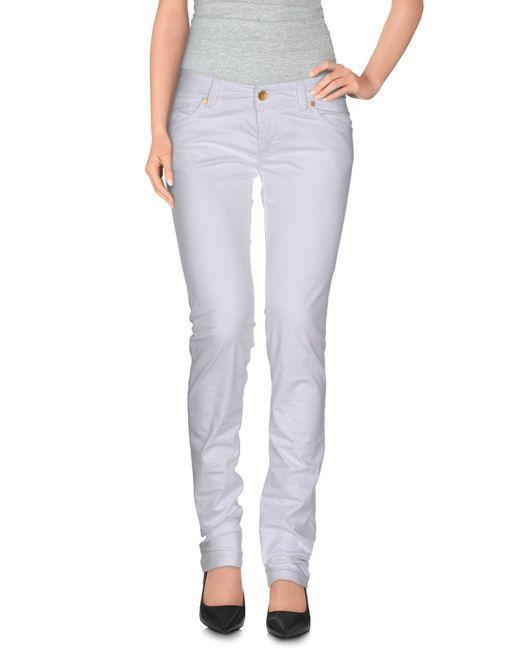
Weiße Canvas Hose mit schwarzen High Heels